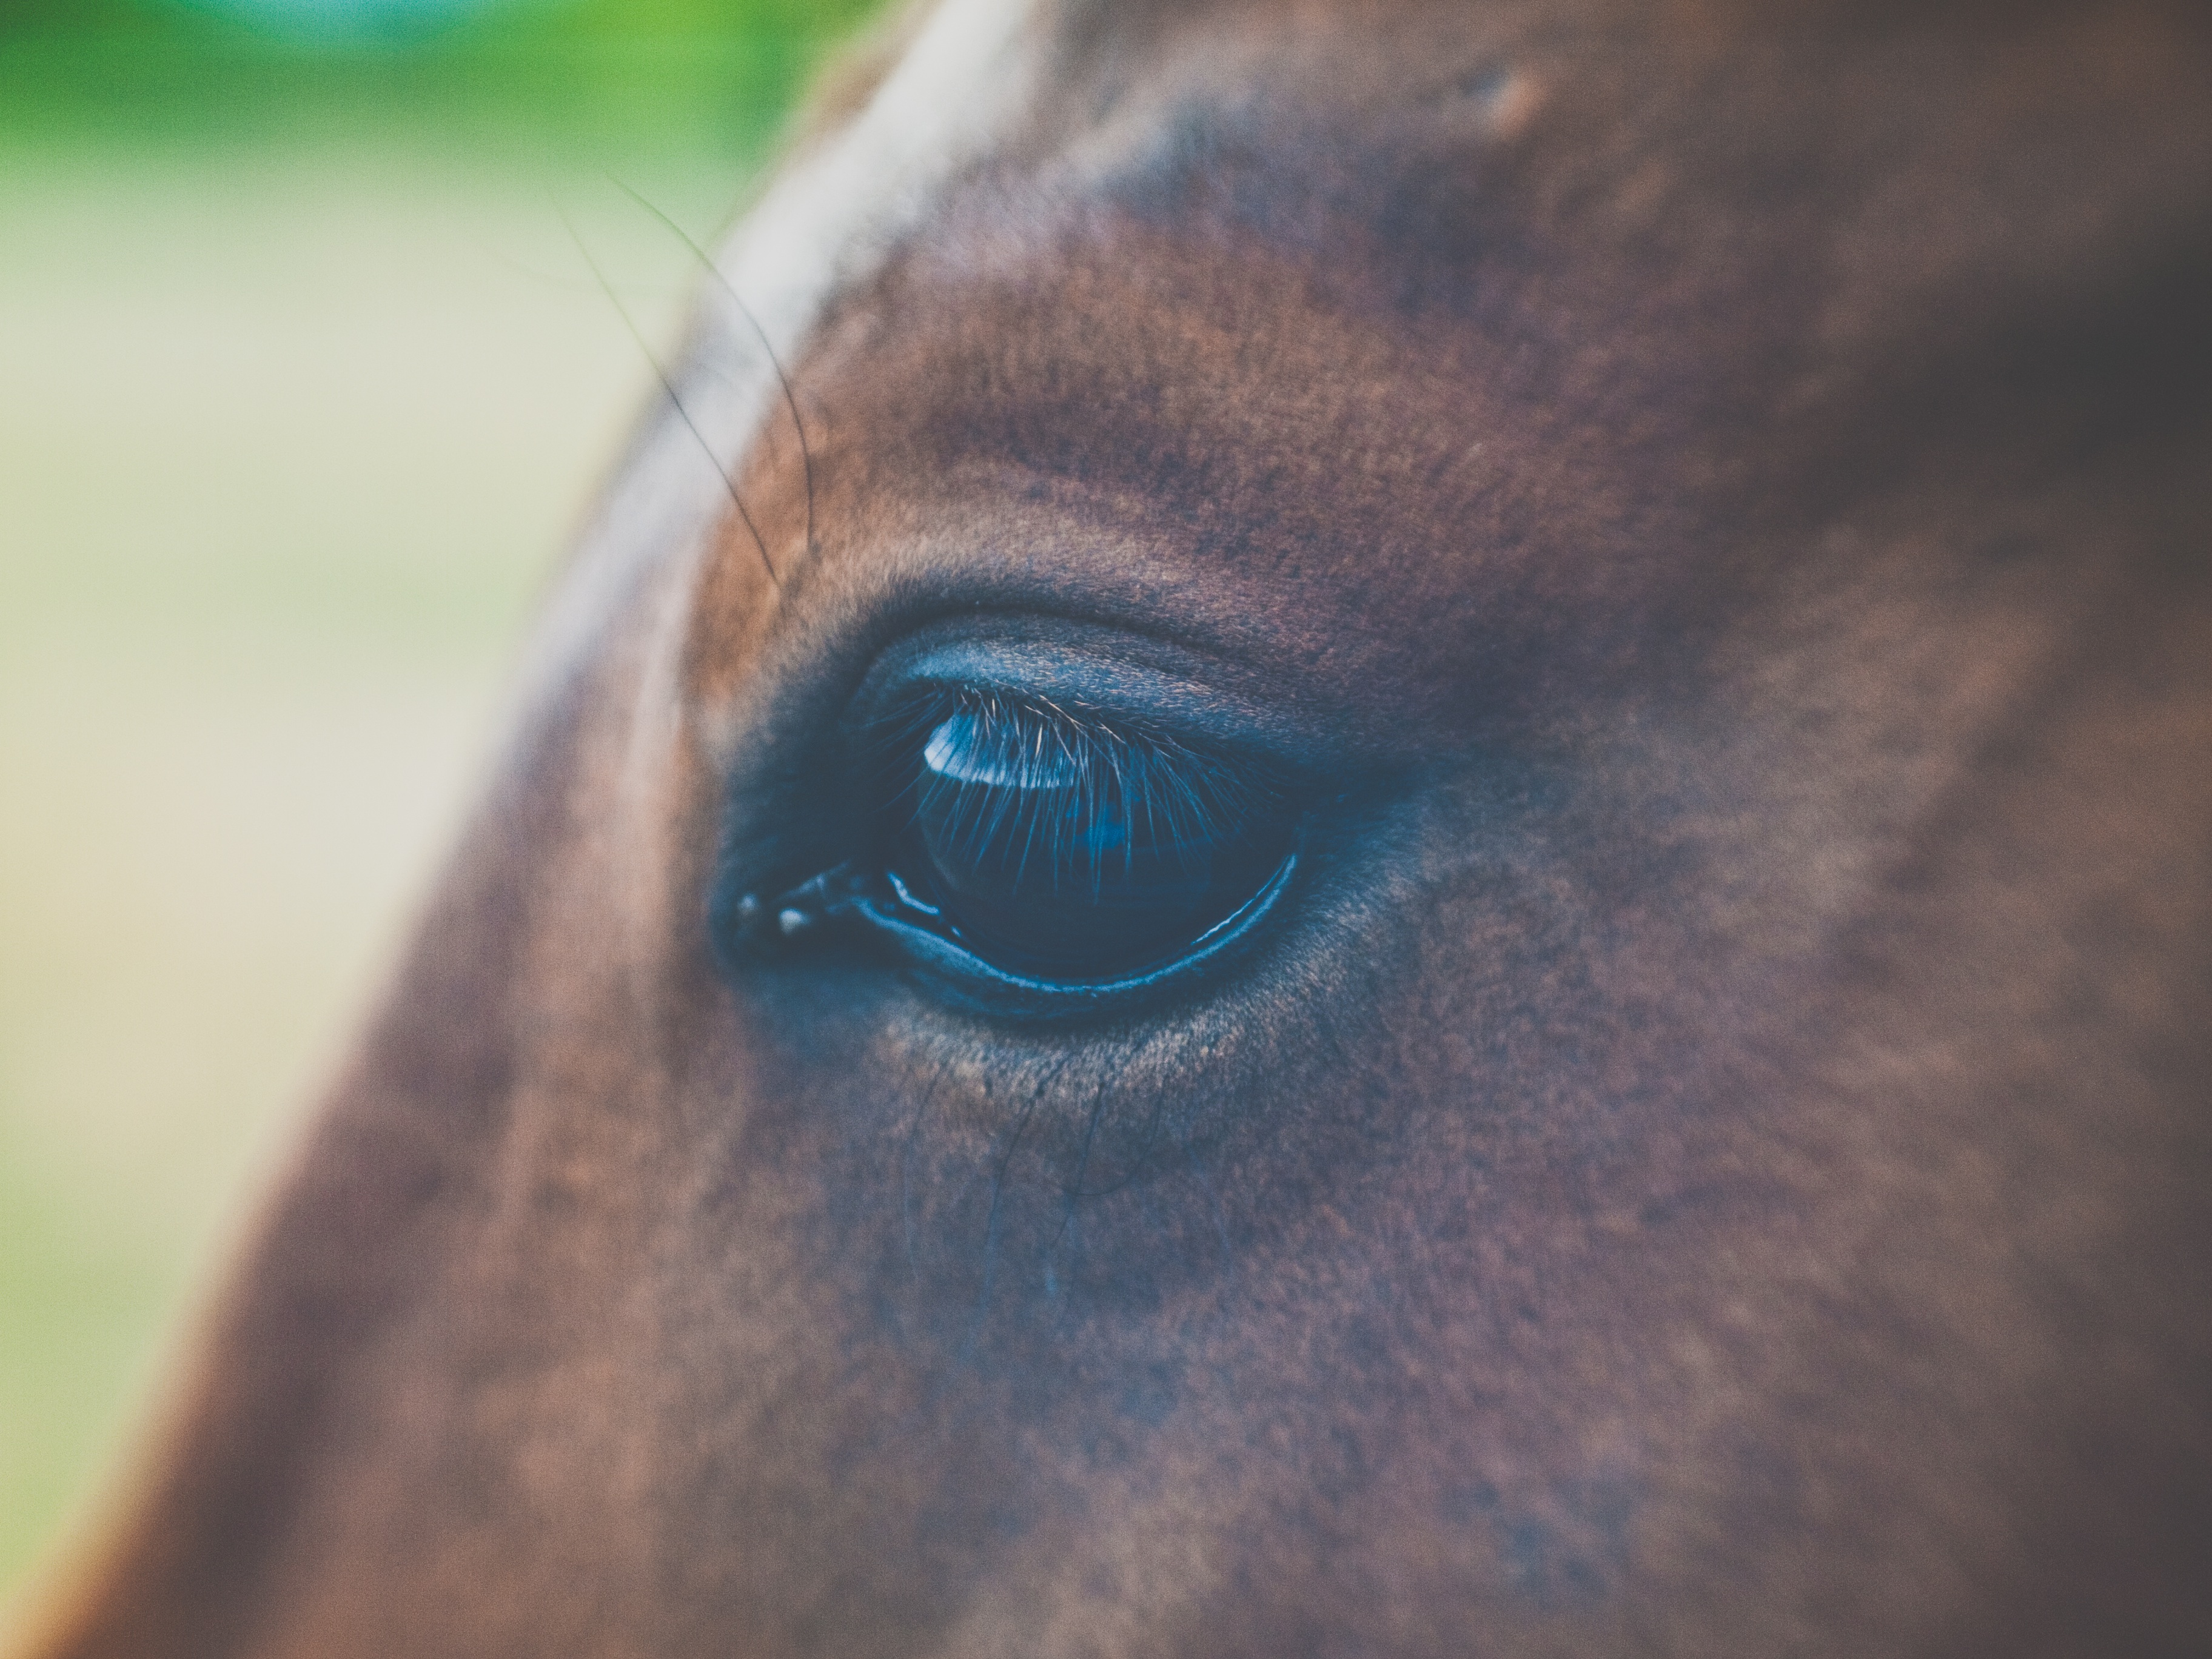
dog, animal, horse, mammal, blue, ear, eyelash, close up, human body, nose, whiskers, snout, eye, head, skin, vertebrate, organ, macro photography, dog like mammal